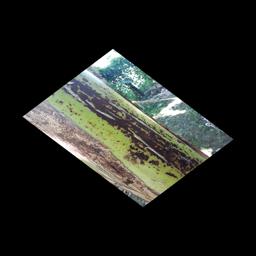
Label: PSEUDOSTEM WEEVIL